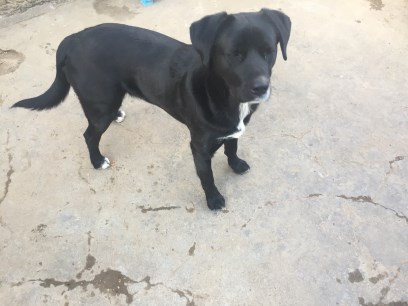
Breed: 3580-n000122-Labrador_retriever